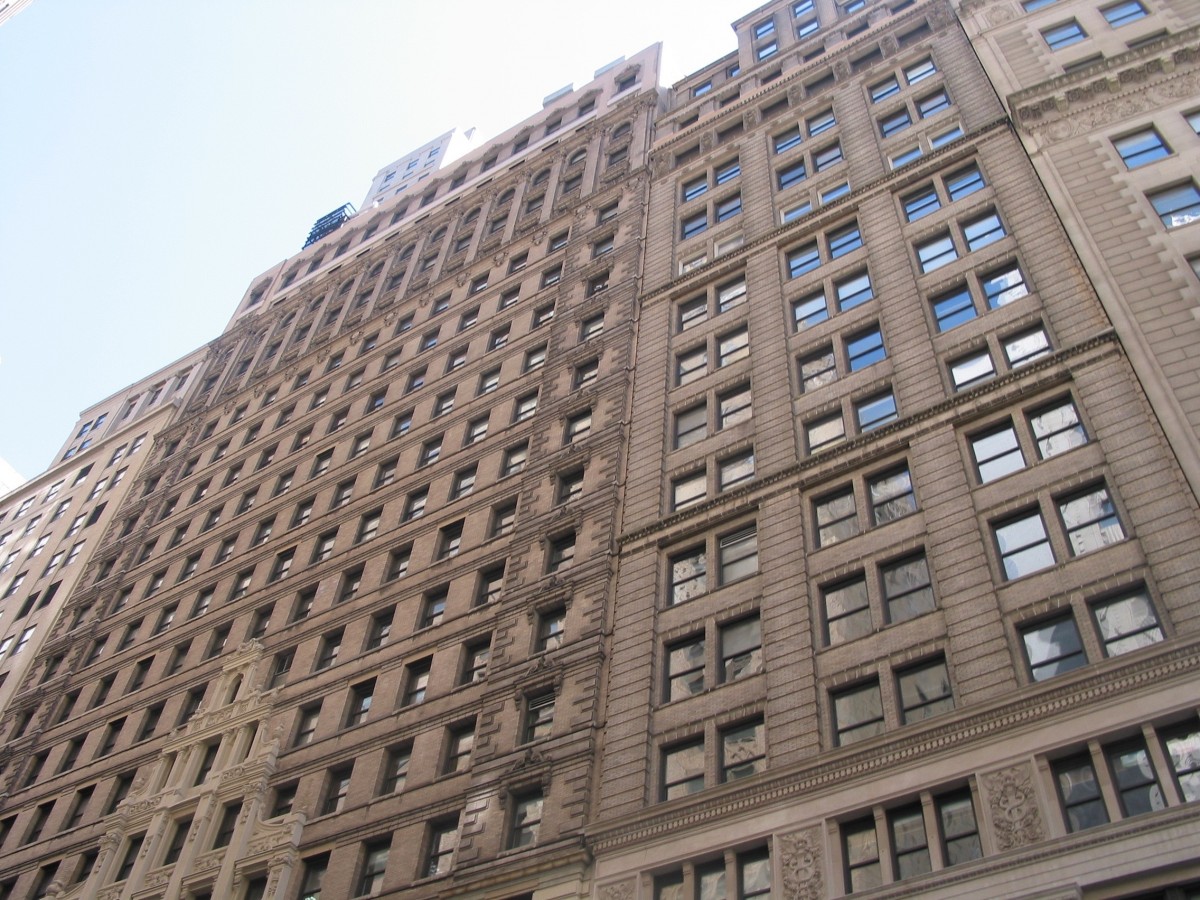
Tags: building, skyscraper, downtown, landmark, facade, property, tower block, condominium, neighbourhood